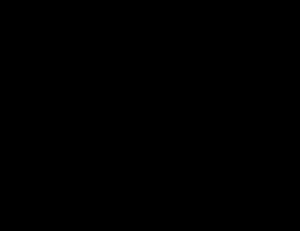
Le diborane est un composé chimique de formule B₂H₆. Cette molécule, constituée de bore et d'hydrogène, résulte de l'union de deux groupes borane BH₃ liés par deux de leurs atomes d'hydrogène. Il ne doit pas être confondu avec le diborane, de formule B₂H₄, dans lequel les deux atomes de bore sont liés par une liaison covalente ; le diborane est parfois appelé diborane pour le distinguer de ce composé.